Cassinga

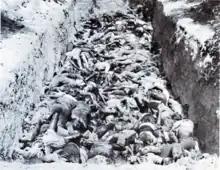
Victims of the 1978 raid, Cassinga.

By 1978, PLAN's presence had attracted the attention of the South African Defence Force. Executing a massive external raid (dubbed "Operation Reindeer") involving paratroops of the 44 Parachute Regiment supported by bomber and strike aircraft, South Africa briefly occupied Cassinga on 4 May 1978. The assault, which left sixty Cuban military advisers and over five hundred South West African exiles dead, is now called Battle of Cassinga has been subject to international controversy. Angolan officials subsequently flew in a team of international journalists who photographed mass graves on site, verifying several bodies as women and children in civilian dress. Indignant at claims that its personnel had committed a war crime, the SADF continued to maintain that the defenders were uniformed PLAN combatants. The Angolan government counted 624 dead and 611 injured civilians as well as combatants. Among the dead were 167 women and 298 teenagers and children. Since many of the combatants were female or teenagers, and many combatants did not wear uniforms, the exact number of civilians among the dead could not be established. A secret report to the SWAPO Central Committee listed 582 dead and 400 wounded.